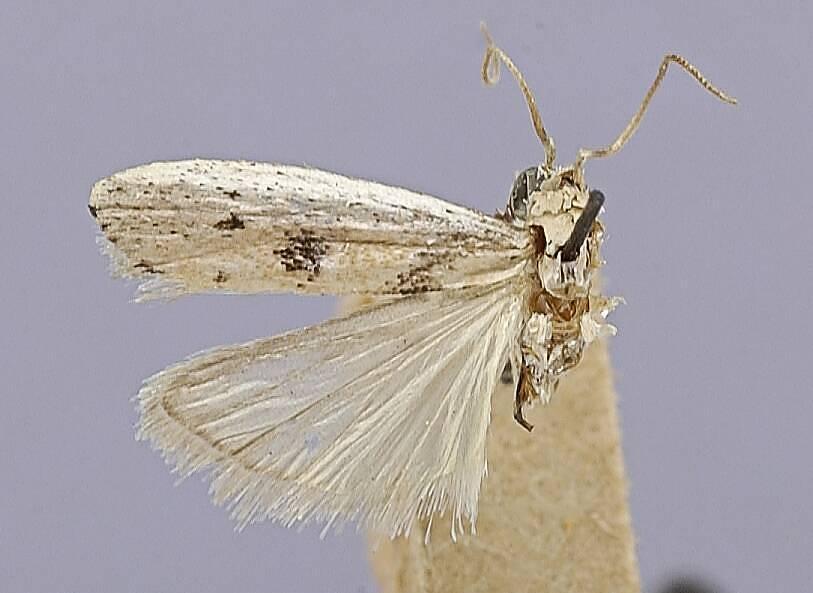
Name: Harnocha velessa
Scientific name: Harnocha velessa Dyar, 1914
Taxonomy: Animalia, Arthropoda, Insecta, Lepidoptera, Pyralidae, Phycitinae
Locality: La Chorrera, [Not Stated], Panama
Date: May 1912